Metro (2016 film)

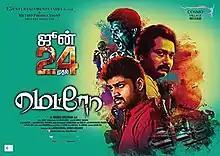

Metro is a 2016 Indian Tamil-language action crime film produced and directed by Anandakrishnan. The film, which explores the theme of chain snatching in the outskirts of Chennai, stars Shirish in his film debut, alongside Bobby Simha and Sendrayan.